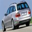
Label: automobile